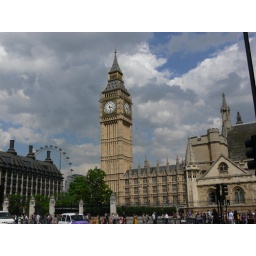
View towards the clock tower in London; The Big Ben